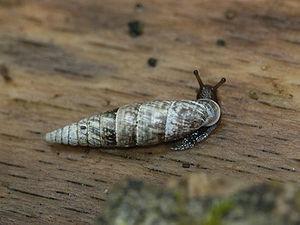
Le fuseau commun est un mollusque gastéropode hélicidé.